Haitian Vodou

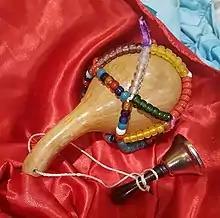
An , the ritual rattle emblematic of the Vodou priesthood

Forming a spiritual community of practitioners, the 's congregation are known as the (children of the house). They worship under the authority of an or , below whom is ranked the , individuals who make a lifetime commitment to serving the . Members of either sex can join the , although most are female. The 's duties include cleaning the , sacrificing animals, and taking part in the dances at which they must be prepared to be possessed by a . The and conduct initiatory ceremonies whereby people become , oversee their training, and act as their counsellor, healer, and protector. In turn, the are expected to be obedient to their or .